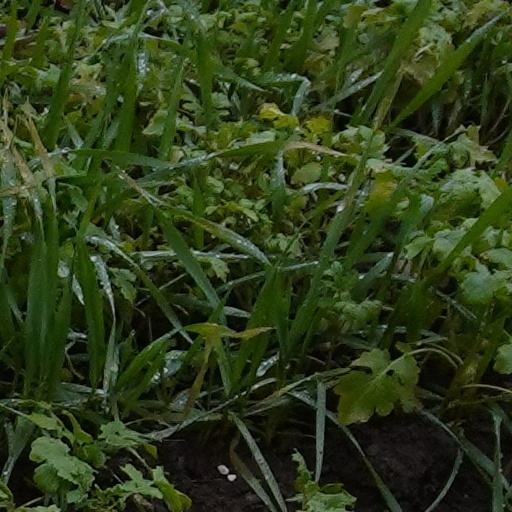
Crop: wheat